Mount Eliza (Western Australia)

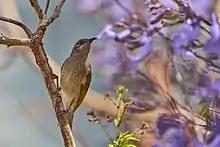
Brown Honeyeater

Kings Park and the Mount Eliza escarpment has been subject to various long-term studies on urban avifauna. A study in 1996 found that the Brown Honeyeater and Red Wattlebird were the two most abundant birds in the Mount Eliza escarpment. In addition, the study found that there was a higher abundance of birds, specifically nectivores during the spring season, likely due to the flowering plants. Despite this increase, there was a relatively small amount of nectivores in the Mount Eliza escarpment compared to other regions studied. Furthermore, a study in 2013 found that the three most abundant species in the bushland surrounding Mount Eliza were the Brown Honeyeater, Singing Honeyeater and Red Wattlebird.